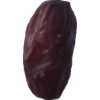
Label: dates